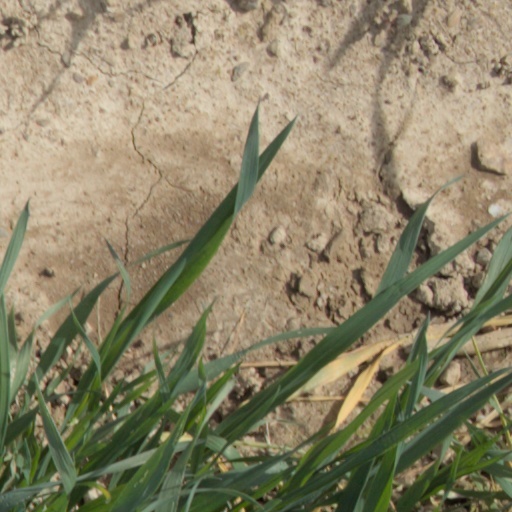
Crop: wheat